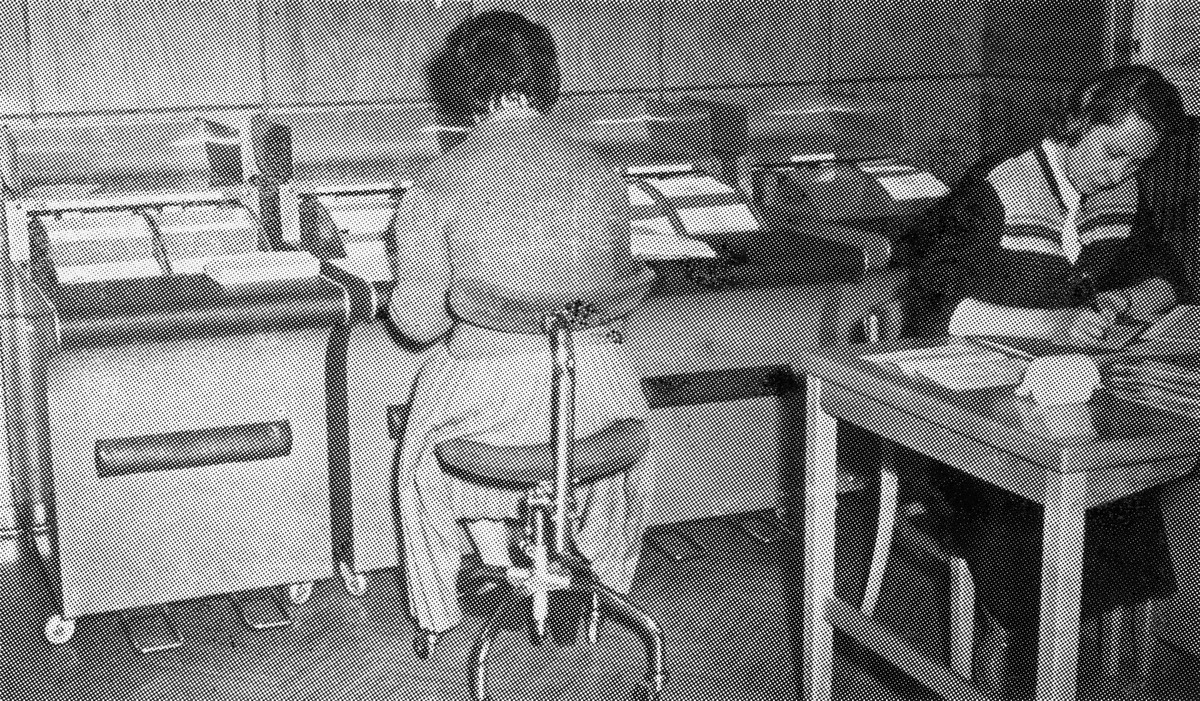
Osuuskunta Metsäliiton Selluloosa Oy:n osakkaat vuonna 1955
The shareholders of the Pulp Ltd (Selluloosa Oy) of Metsä Group (Metsäliitto) in 1955.
sisällön kuvaus: Metsäliiton Selluloosa Oy:ssä on vuonna 1955 yli 40 000 metsäntuottajaa osakkaina. Selluloosa Oy:n osaskortit on tallennettu "rumpuihin". Metsäliiton Selluloosa Oy perustettiin 1953. Kohopainossa tehty vedos kuvalaatasta. content description: The Pulp Ltd (Selluloosa Oy) of Metsä Group (Osuuskunta Metsäliitto) has over 40 000 shareholders in 1955. The register is located in a rotating storage system. A print made by letterpress printing from a metal printing plate.
Vuosi: 1900
Paikka: , Suomi, Suomi
Aiheet: Maa- ja metsätaloustuottajain Keskusliitto MTK; Metsäliitto Osuuskunta; Metsä Group; Metsäliiton Teollisuus Oy; Metsä-Serla; Metsä Board Oyj; selluloosateollisuus; painaminen; kemigrafia; painolaatat; kuvalaatat; autotypiat; rasterilaatat; kuvanvalmistus; painokuvat; painolaatta; kuvalaatta; graafinen ala; graafinen teollisuus; kirjapainoala; kirjapainotaito; kirjapainotekniikka; kohopaino; metsänomistajat; metsäteollisuus; painomenetelmät; painotekniikka; painotuotteet; sanomalehdet; selluteollisuus; valokuvat; yritykset; MTK; the Central Union of Agricultural Producers and Forest Owners in Finland; Metsäliitto; Metsä Board; forest industry; forest owners; pulp; printing; relief printing; typographic printing; letterpress printing; chemigraphy; metal printing plates; engravings; engraved plates; photoengravings; etchings; photo-etched plates; cuts; blocks; halftones; illustration technology; newspaper illustrations; images; prints; impressions; photograps